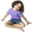
Label: girl